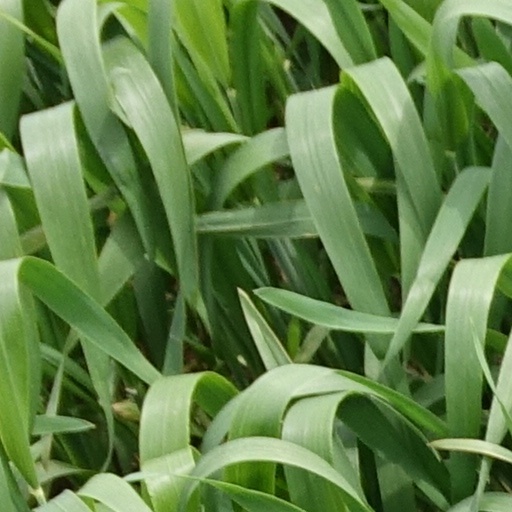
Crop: wheat